Edward Ledlum

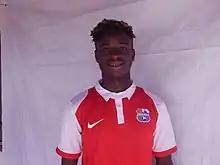

Edward Ledlum (born 15 June 1999) is a Liberian footballer who plays as a forward for Liberian Premier League side FC Bea Mountain.